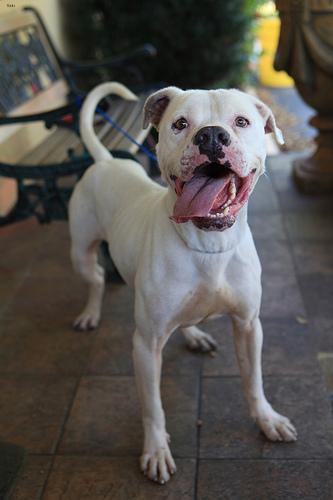
american bulldog